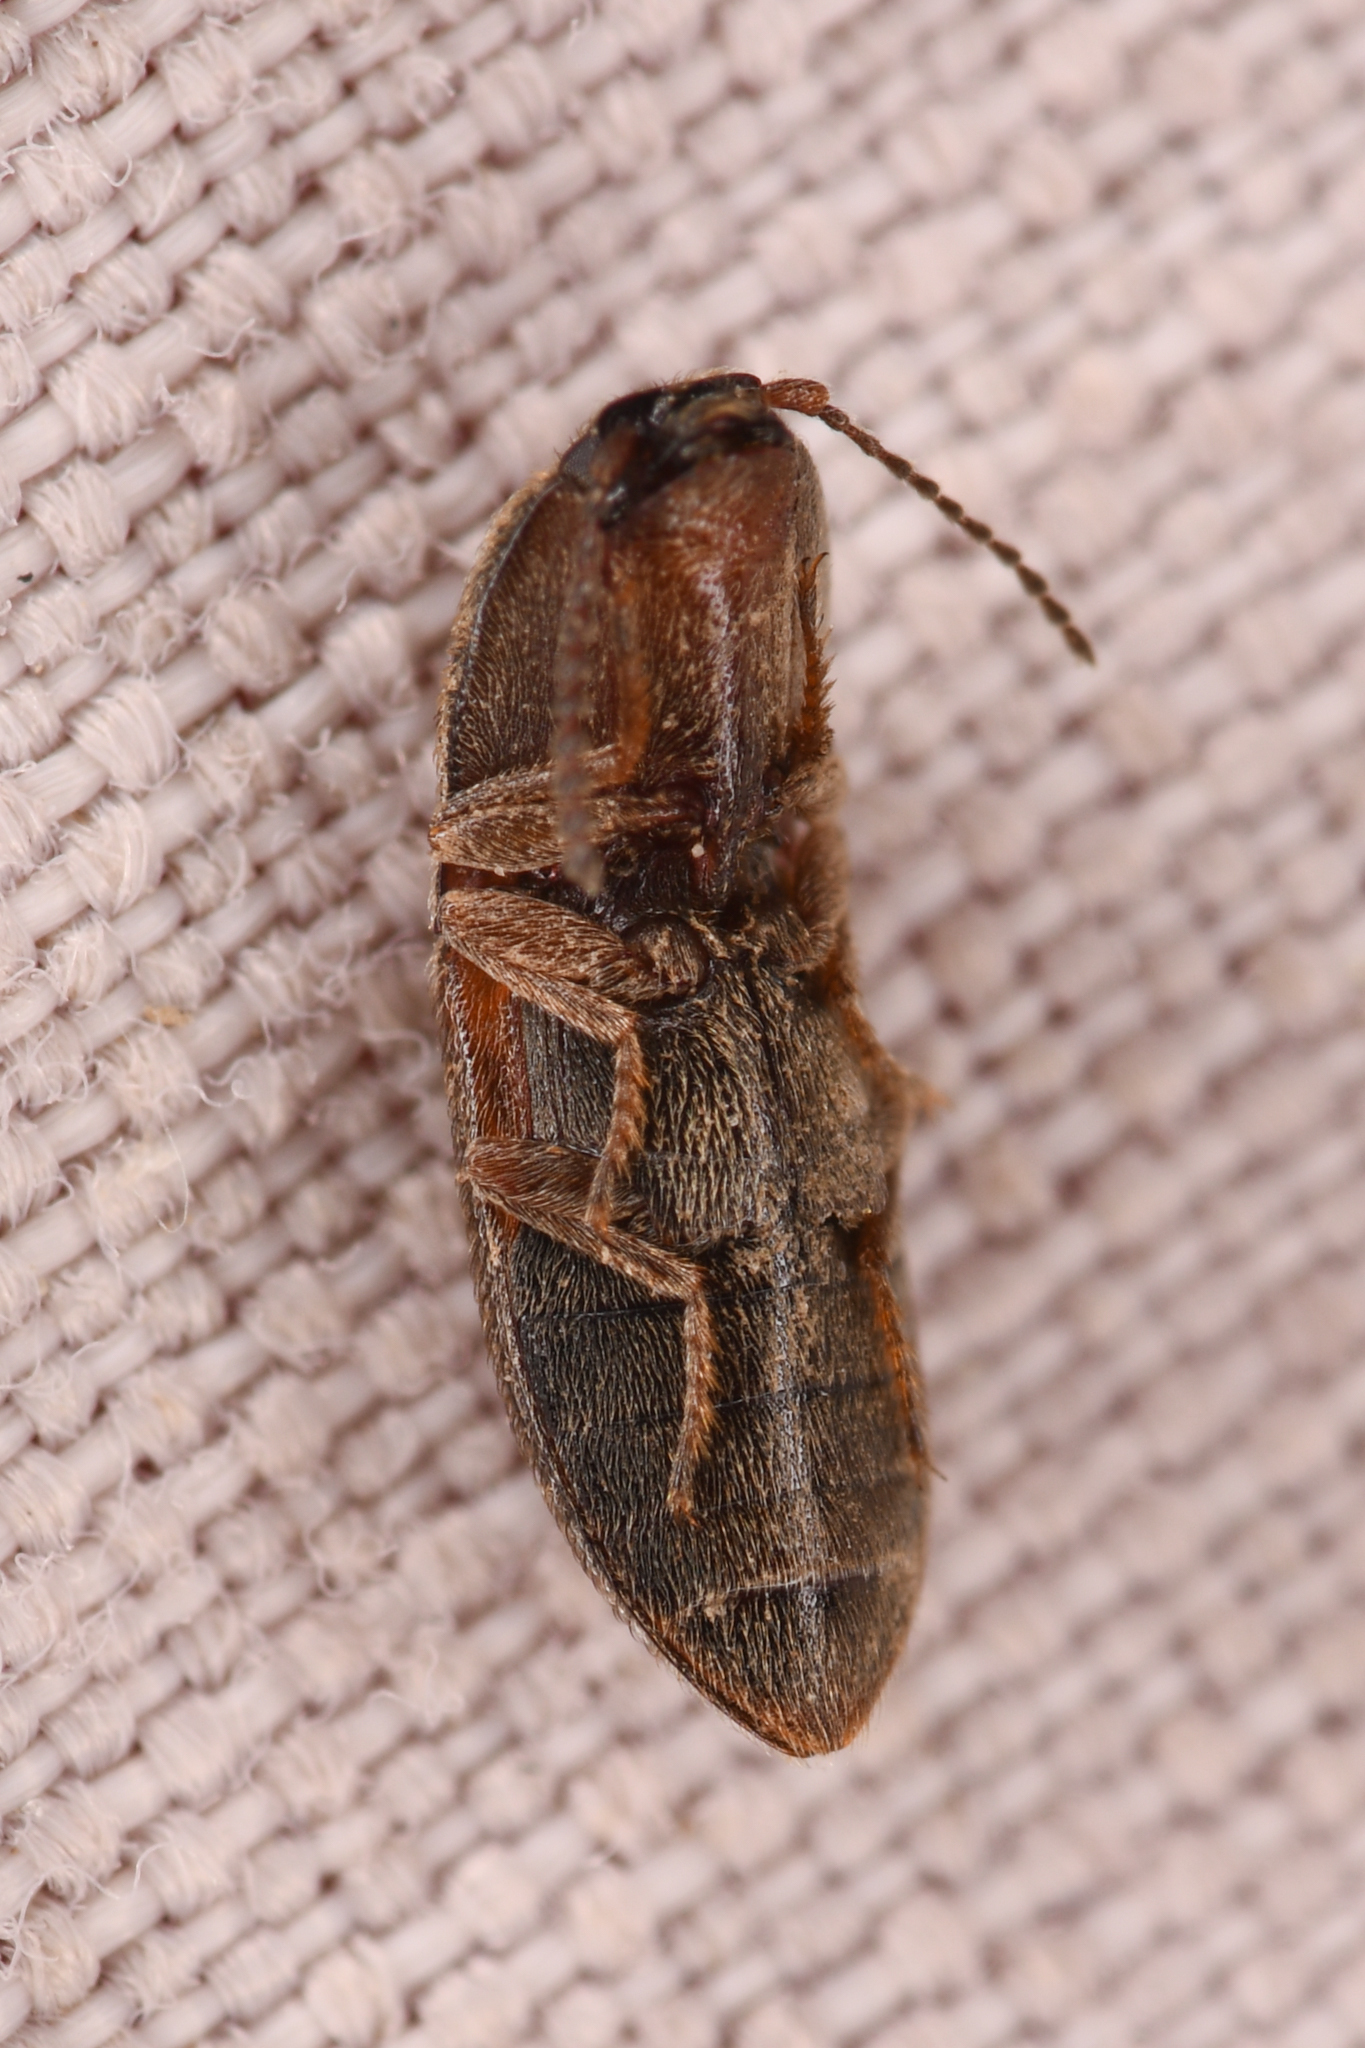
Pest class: clickbeetles_wireworms